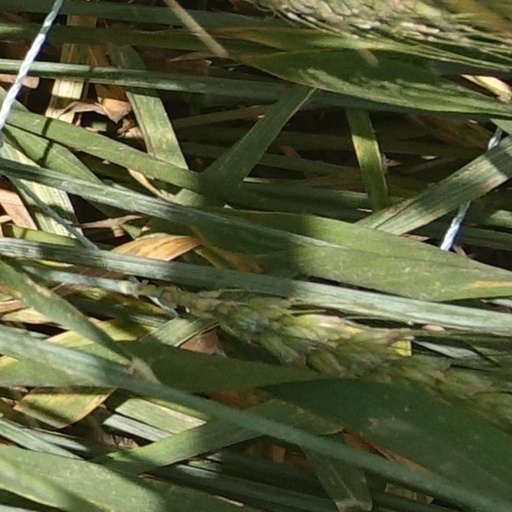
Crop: wheat